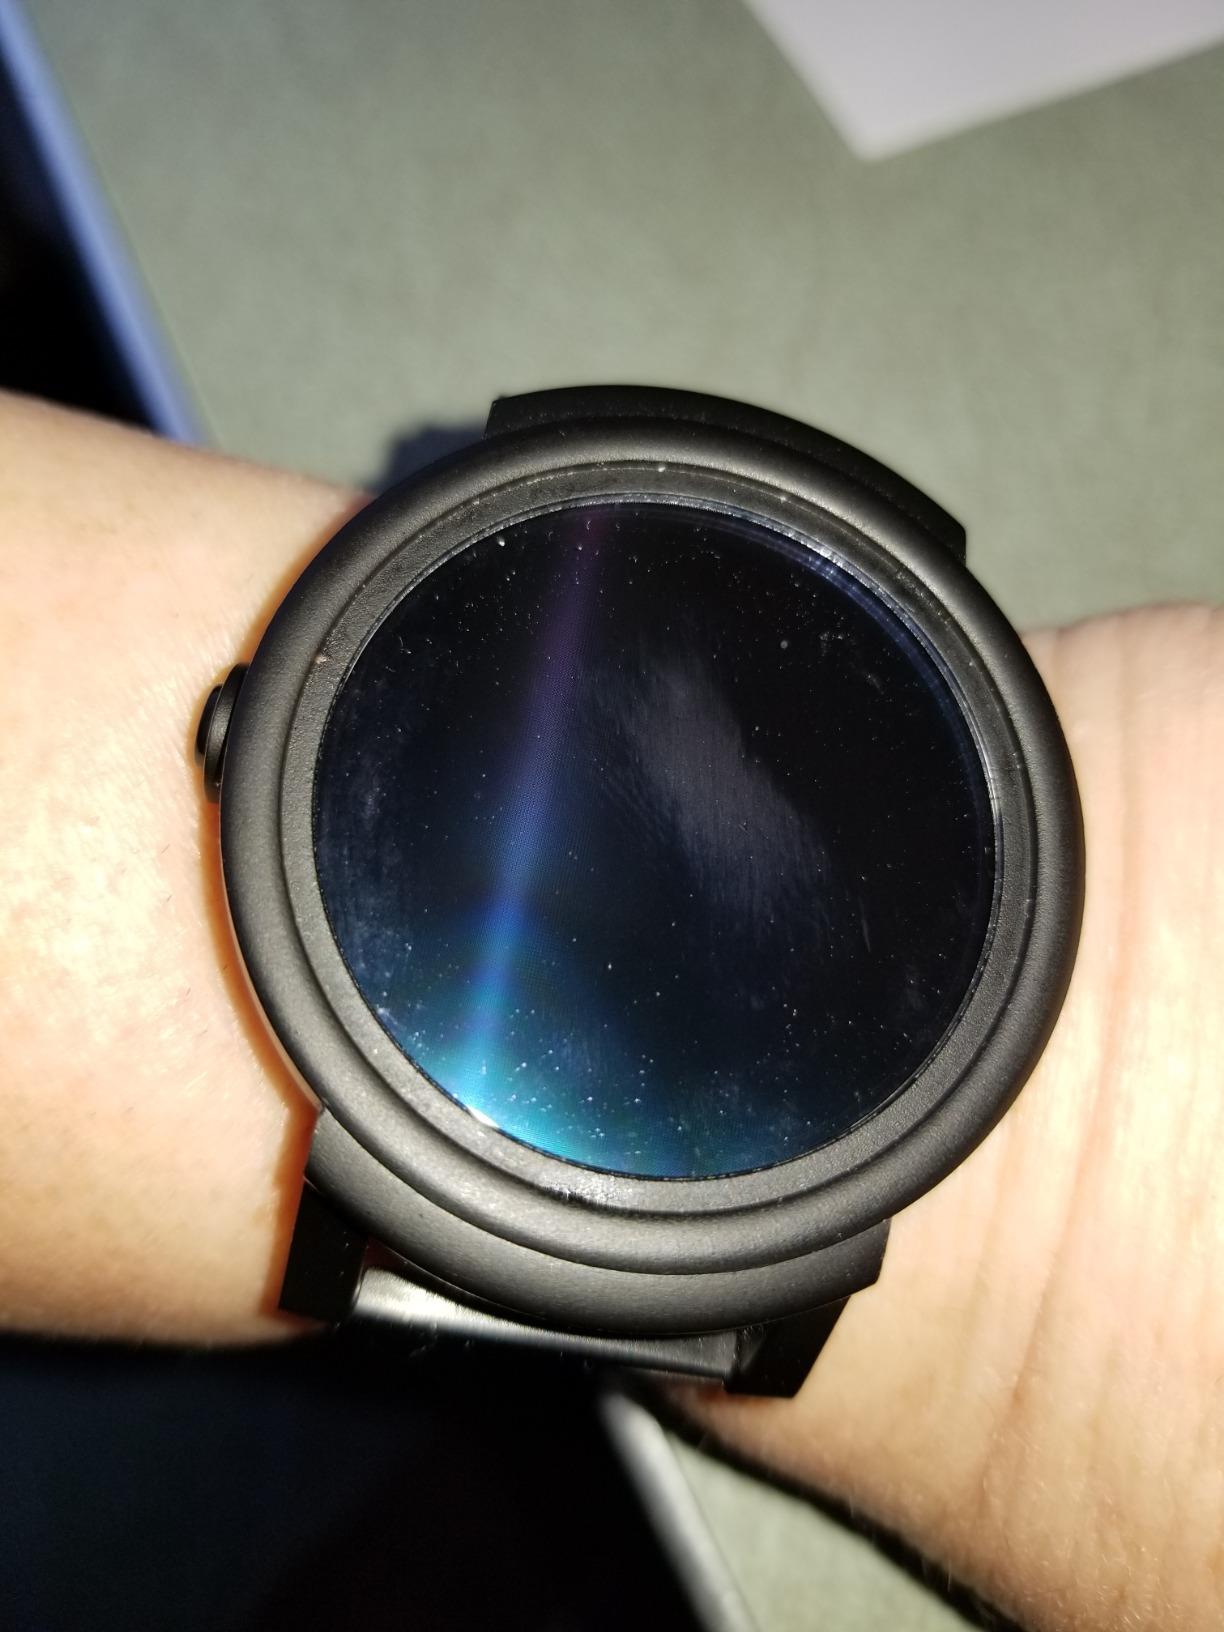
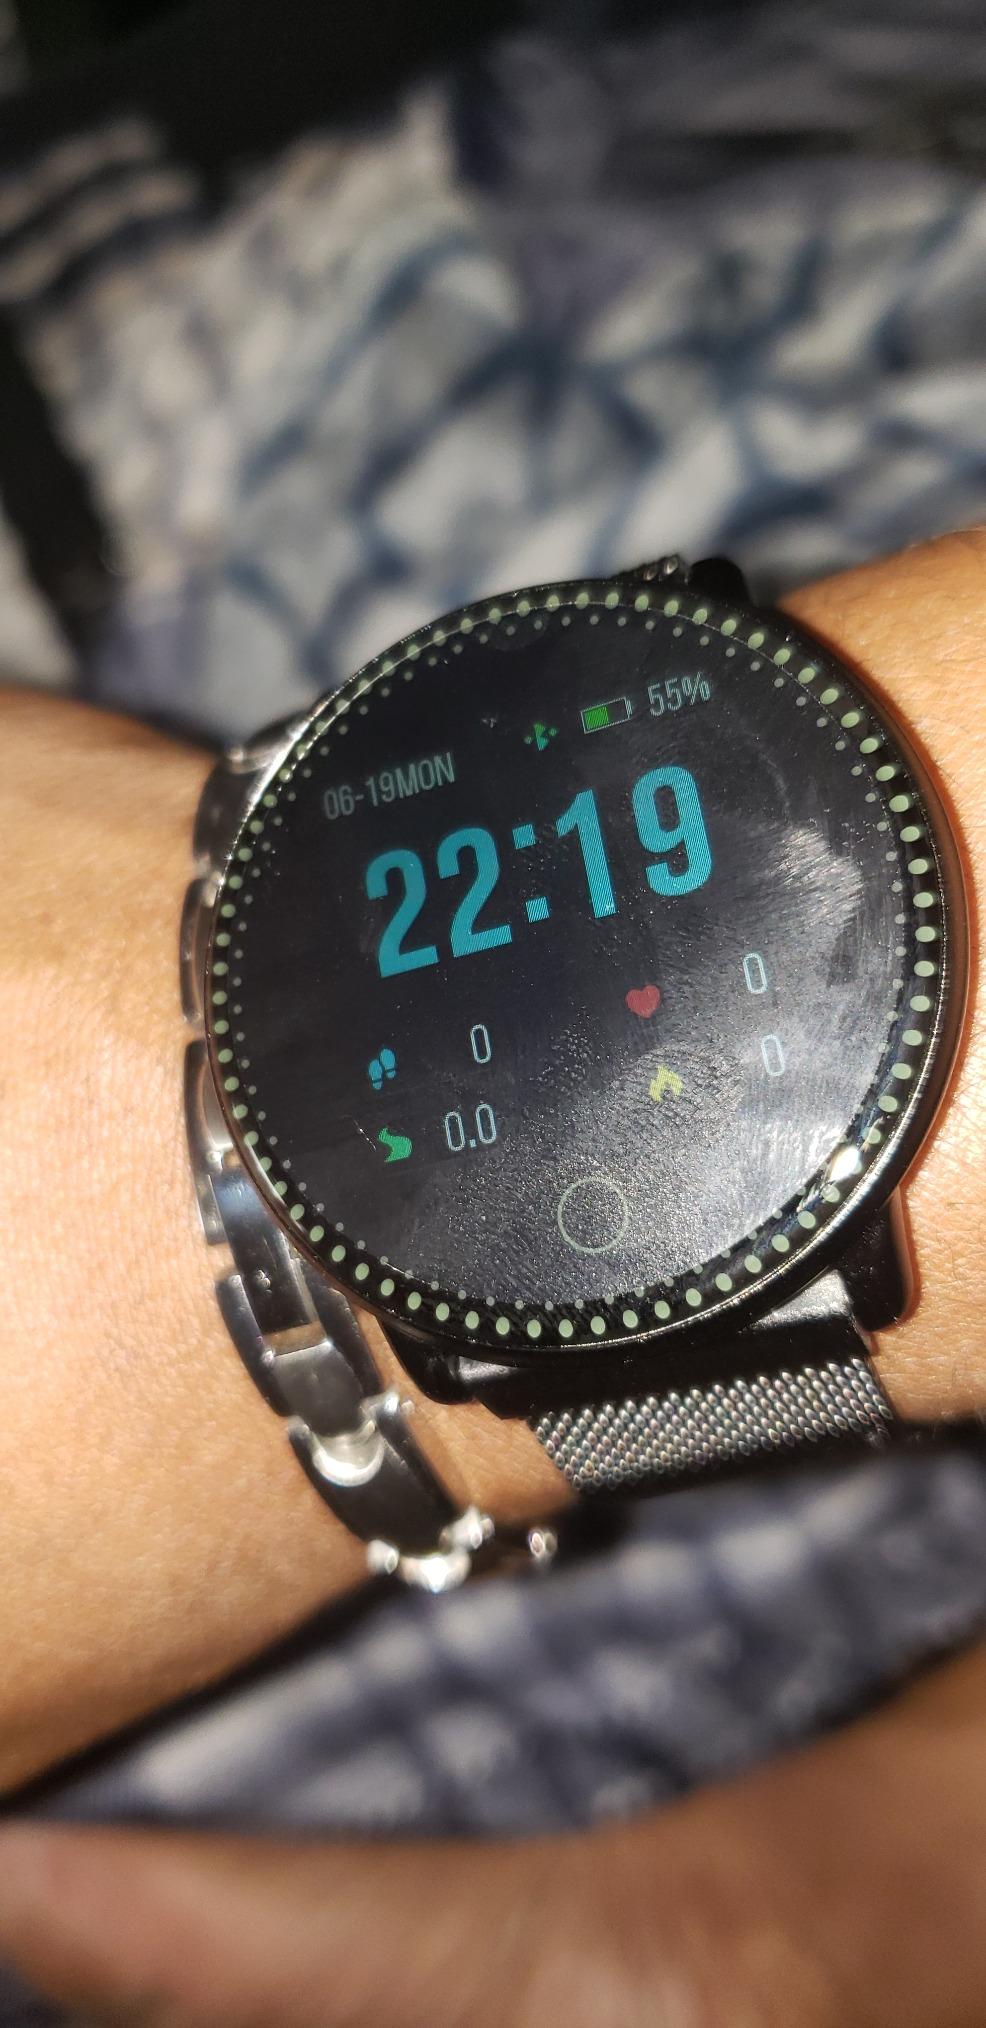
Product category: smartwatch
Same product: no